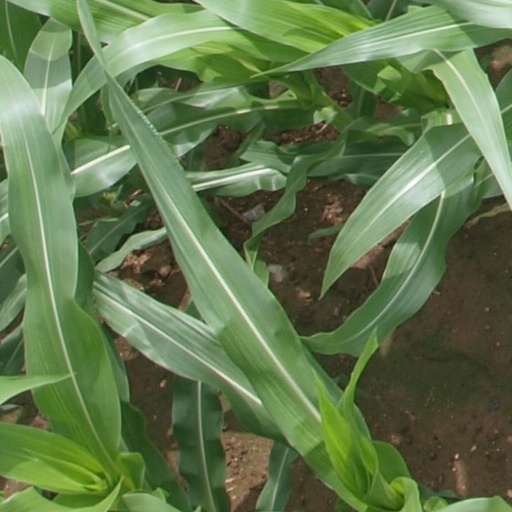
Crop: maize; corn